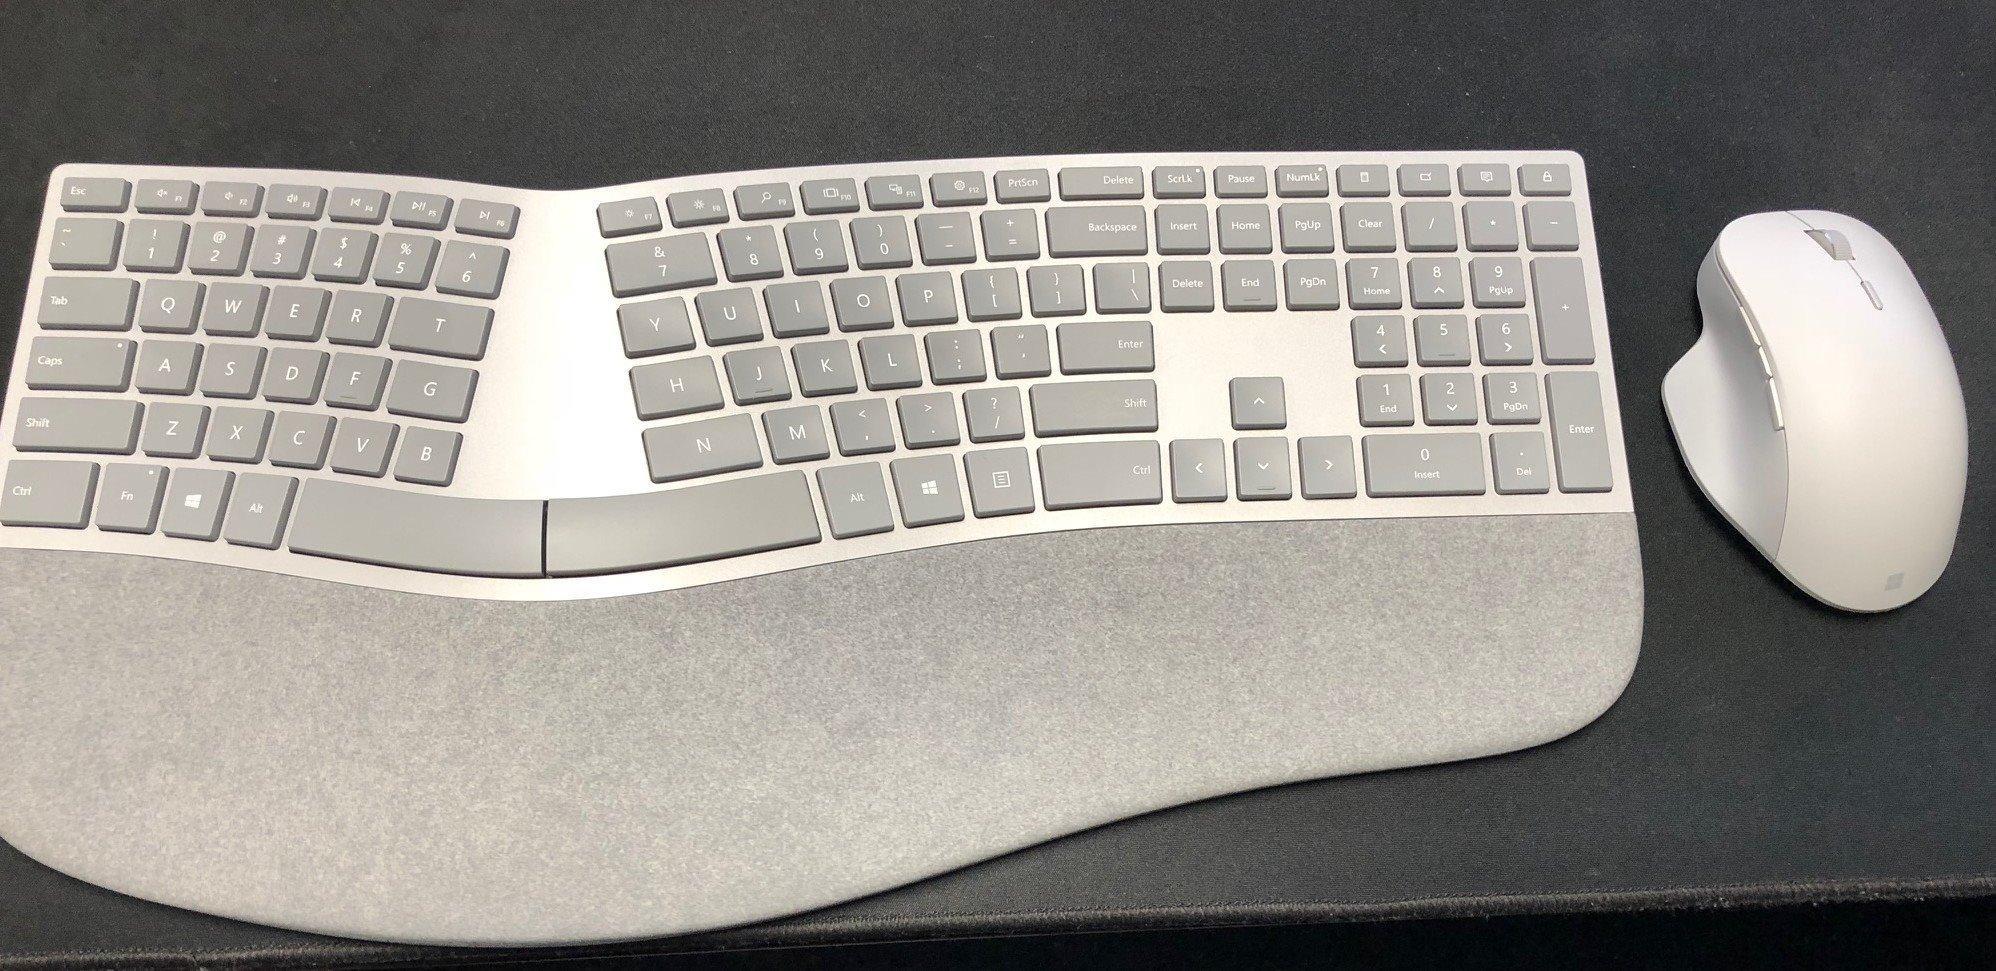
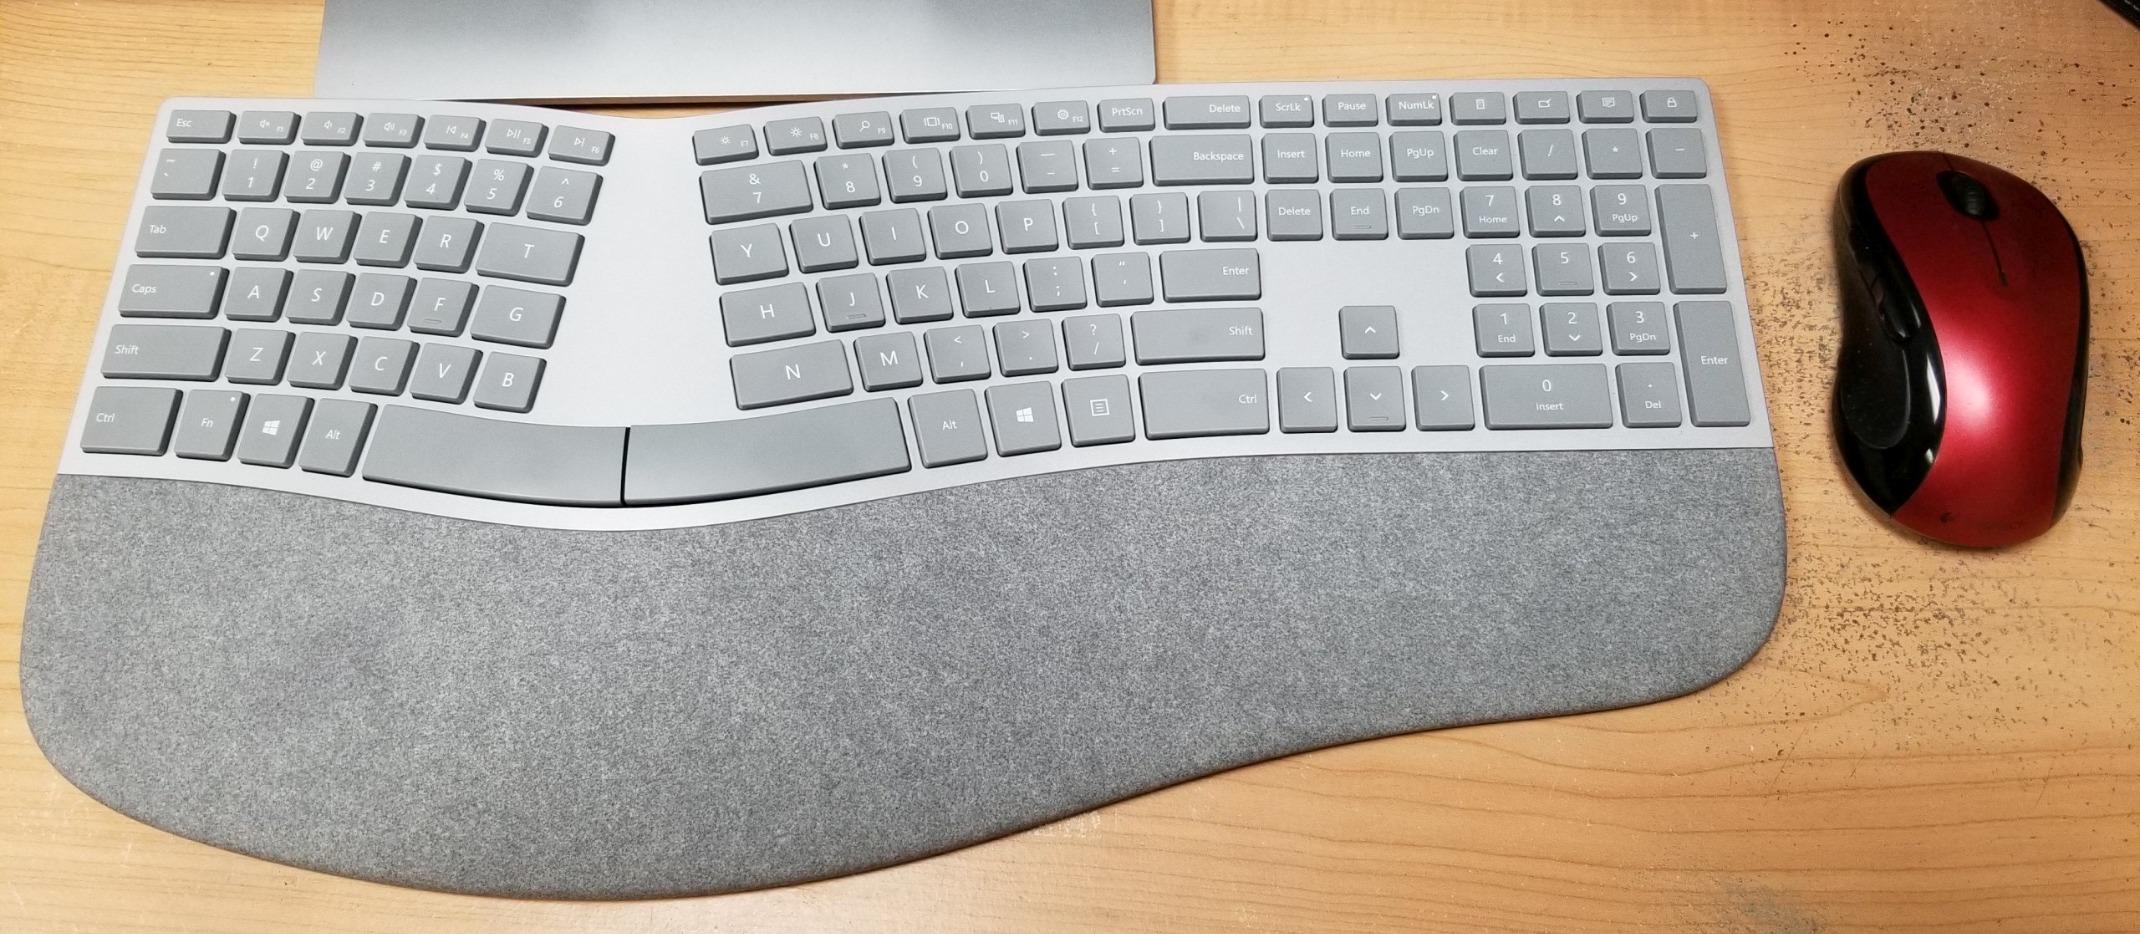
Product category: keyboard
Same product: yes